History of NBC

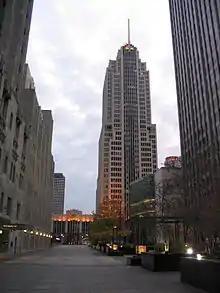
NBC Tower in Chicago

In 1934, the Mutual Broadcasting System filed a complaint to the Federal Communications Commission (FCC), following the government agency's creation, claiming it ran into difficulties trying to establish new radio stations in a market largely controlled by NBC and the Columbia Broadcasting System (CBS). In 1938, the FCC began a series of investigations into the monopolistic effects of network broadcasting. A report published by the commission in 1939 found that NBC's two networks and its owned-and-operated stations dominated audiences, affiliates and advertising in American radio; this led the commission to file an order to RCA to divest itself of either NBC Red or NBC Blue.